The Bridge (2011 TV series)

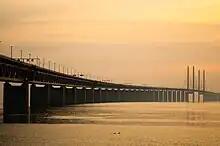
The Øresund Bridge, connecting Malmö to Copenhagen; and the Scandinavian Peninsula with Central Europe through Denmark

A coaster veers off course and hits the Øresund Bridge. When Saga arrives, there is no crew- just three Swedes and two Danes below deck, chained and in poor condition. Although Martin has gone through a nervous breakdown following his son's death, she arranges for him to be assigned to the case. Two new officers join the investigation, Rasmus and Pernille from Sweden and Denmark, respectively. After the victims on the coaster die from pneumonic plague, a viral video appears in which four disguised eco-terrorists claim responsibility for the incident. They embark on further attacks, including blowing up a petrol tanker and distributing poisoned food. As the police close in on the group, they are all found dead in a shipping container, thus raising the question of whether there are other terrorist cells or a larger group. When Rasmus is found to have obstructed the investigation under false pretences after a visit to the eco-terrorist hideout, Hans ousts him from the investigation.